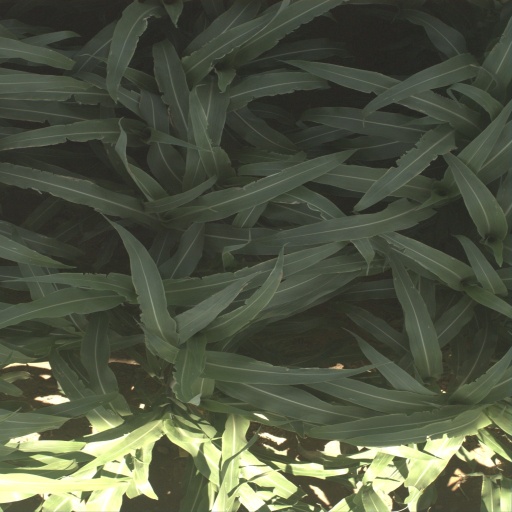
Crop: sorghum